John McCallum (British politician)

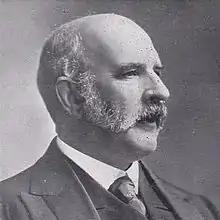
Sir John Mills McCallum

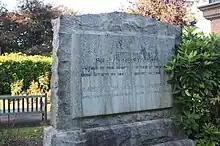
The grave of Sir John McCallum, Woodside Cemetery, Paisley

Sir John Mills McCallum (12 August 1847 – 10 January 1920) was a Scottish soap manufacturer and Liberal politician.